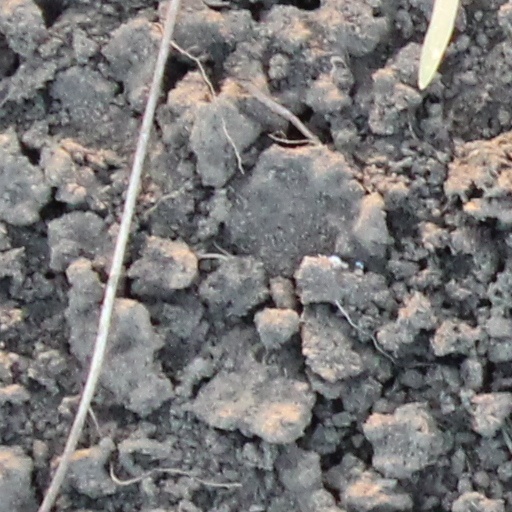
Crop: wheat